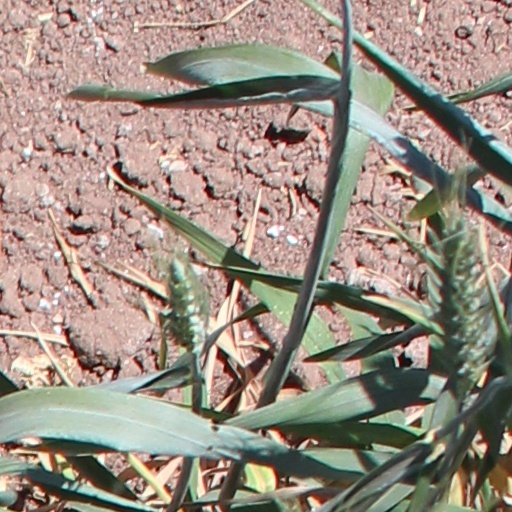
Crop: wheat